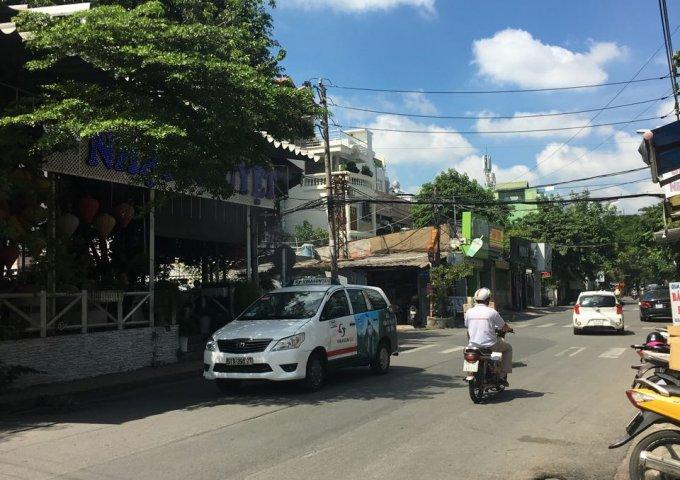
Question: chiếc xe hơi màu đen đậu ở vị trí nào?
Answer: chiếc xe đậu bên lề đường phải và phía trước chiếc xe màu trắng